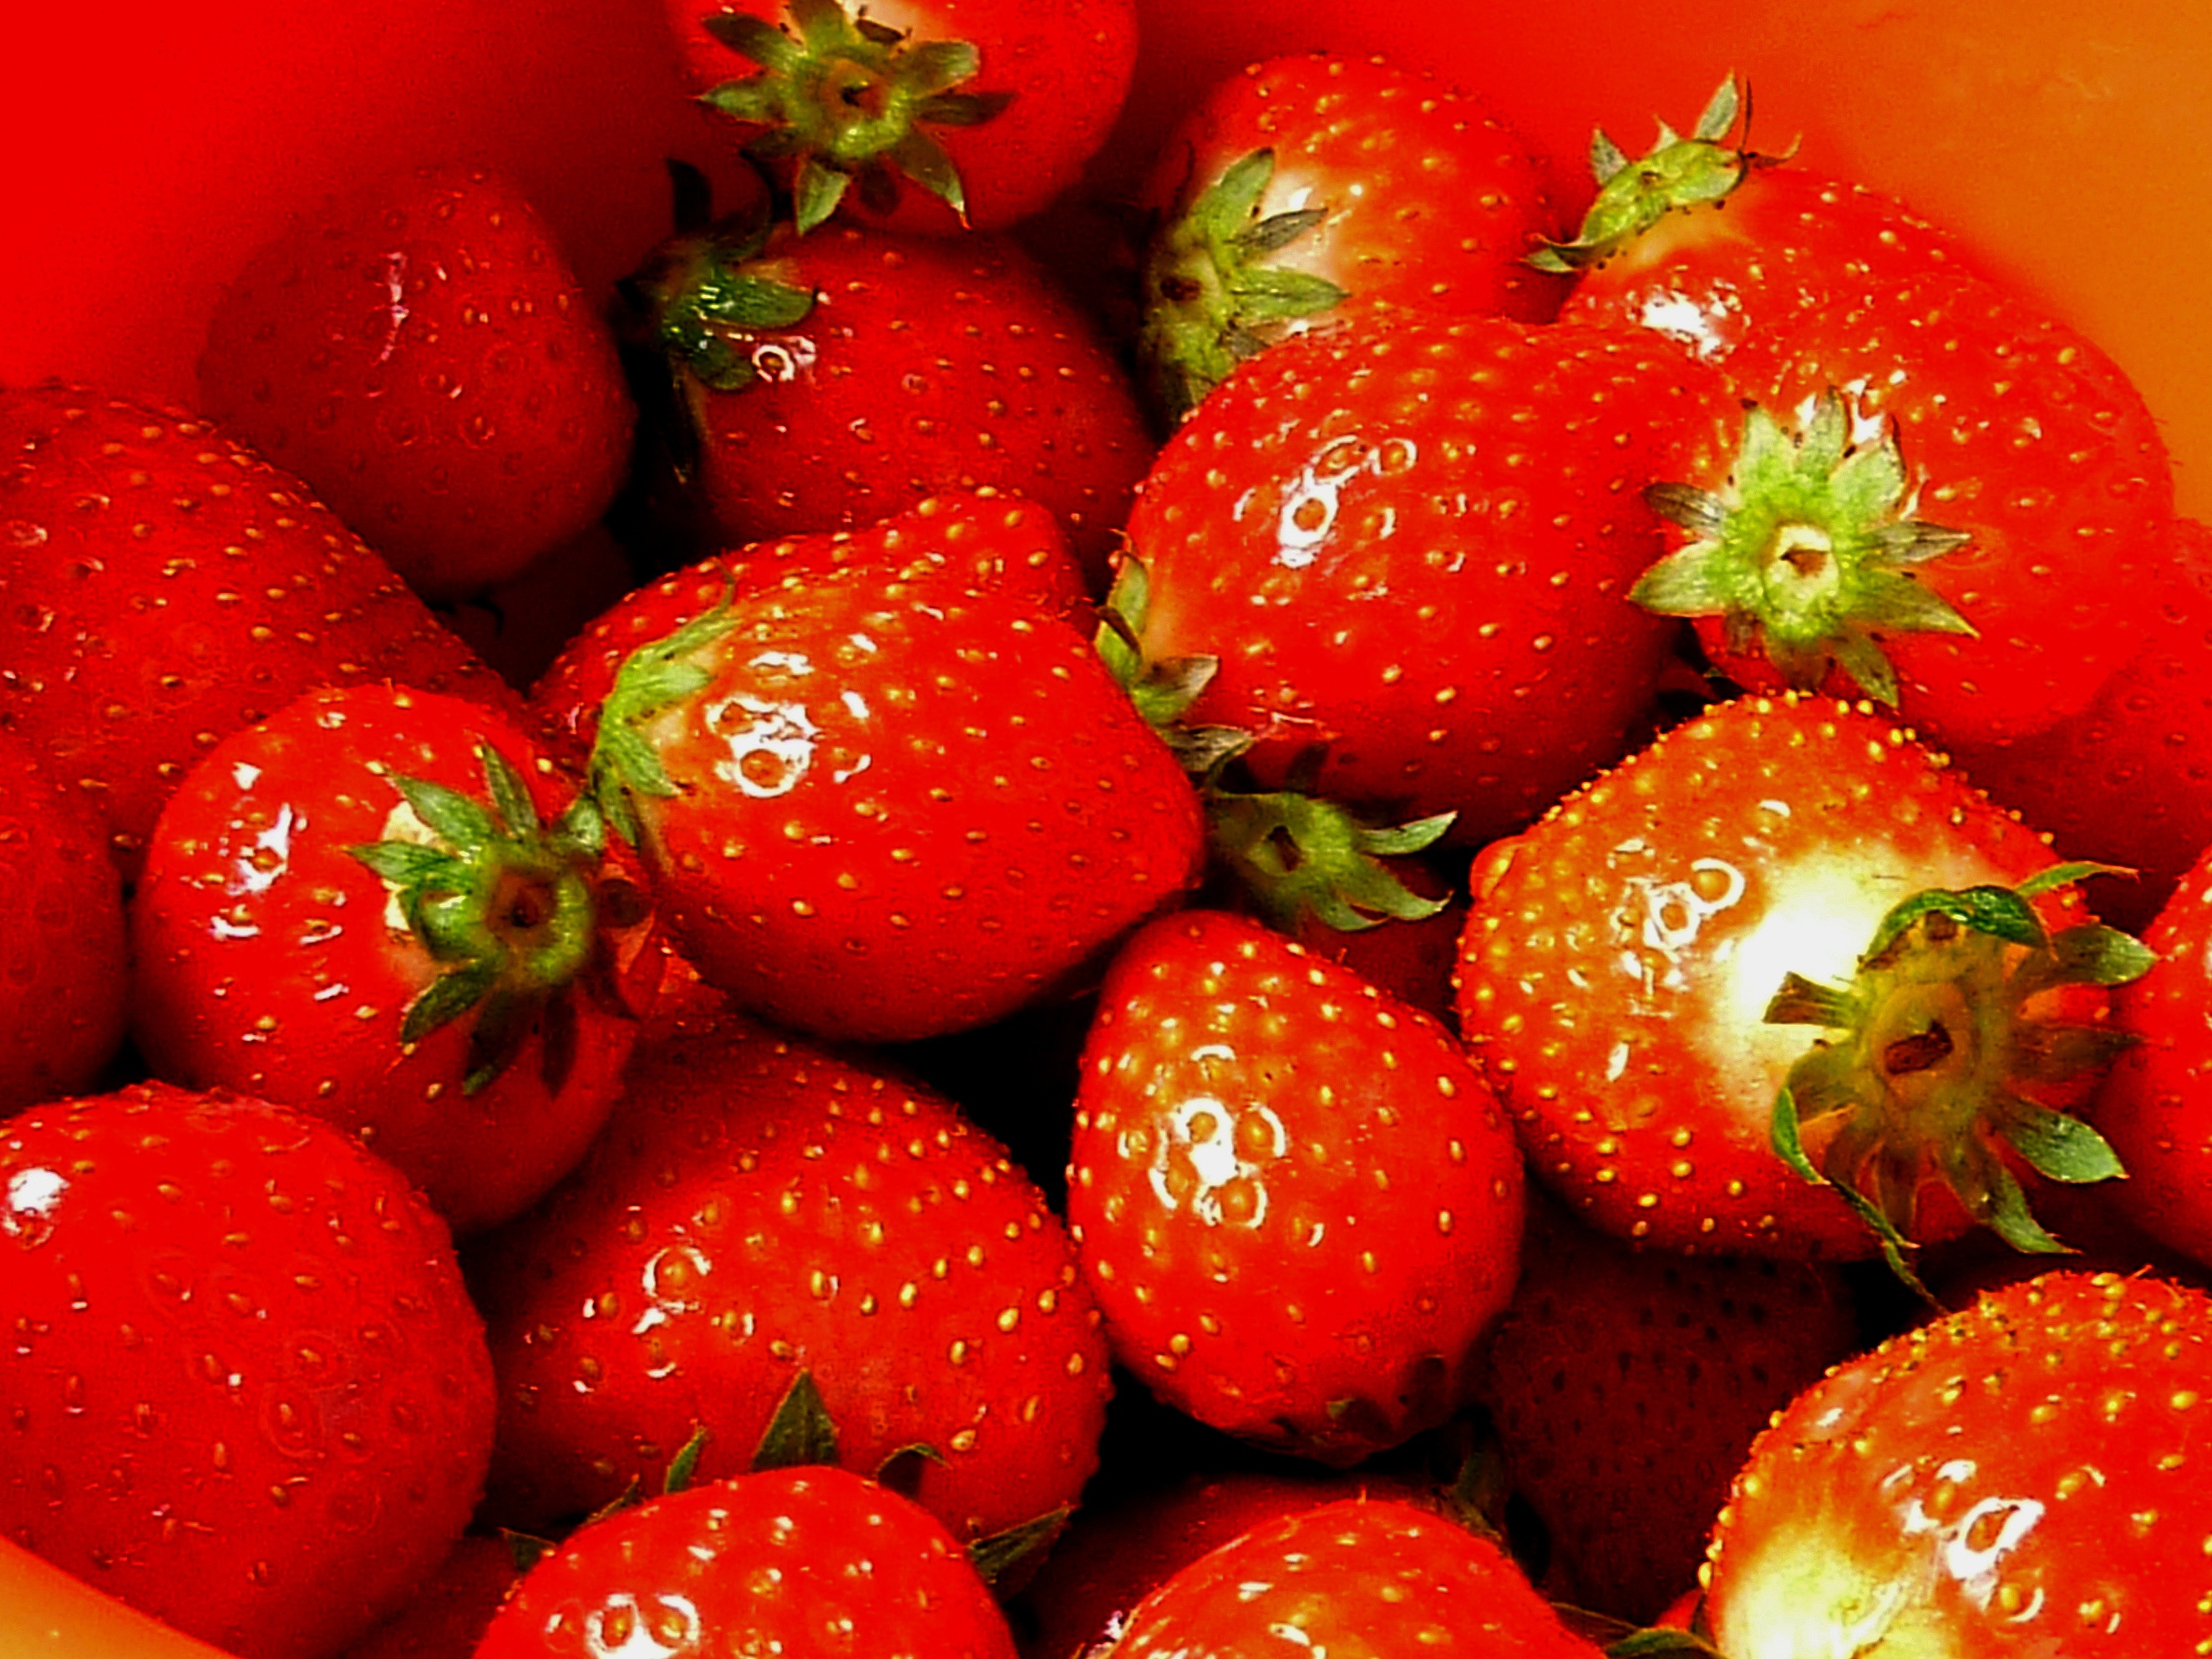
plant, fruit, sweet, summer, food, red, produce, eat, delicious, strawberry, fruits, strawberries, frutti di bosco